Perakian Malays

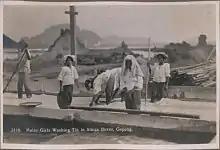
Malay women dressed in traditional Perakian Malay attire washing tin in sluice boxes, Gopeng, Perak, 1924.

Perakian Malays uses a distinct form of Malay variant known as Perak Malay. Linguistically, there are about five Malay dialects traditionally spoken in Perak, only one of which is intended by the name "Perak Malay" and it can be divided into two sub-dialects namely Perak Tengah sub-dialect and Kuala Kangsar sub-dialect. Other Malay dialects used in Perak include Perak Selatan dialect which is more influenced by Selangor Malay and Perak Ulu Malay dialect (also known as "Basa Ulu" or "Basa Grik") but are not considered as part of Perak Malay as they do not share many similarities with Perak Malay but instead it is linguistically much closer to neighbouring Kelantan-Pattani Malay and other East Coast Malay varieties such as Terengganu Malay and Pahang Malay. Malaysian language is used as a second language and English as a third language.